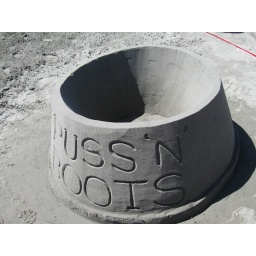
Ocean Shores Sand castle building festival 2008. Happens in Late July